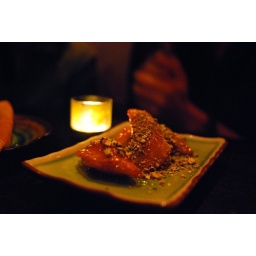
Buffalo milk cheese packed in a deep fried pancake &amp;amp; dipped in rose water sugar syrup.